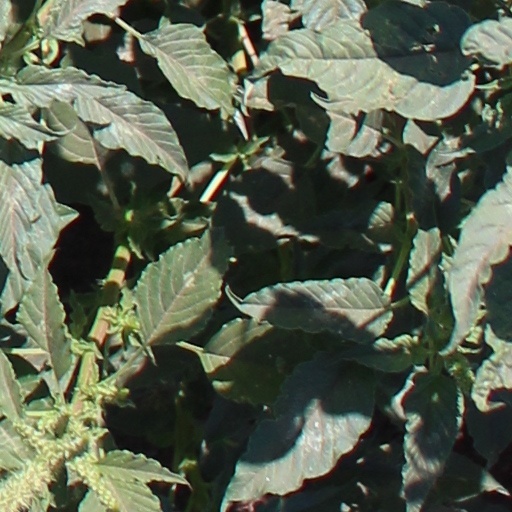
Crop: wheat